Theodore the Varangian and his son John

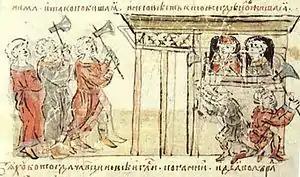
Murder of Martyrs Theodor the Varangian and his son John. Radziwiłł Chronicle

Theodore the Varangian and his son John (10th century) are the names traditionally attributed to a Varangian Christian man from Greece and his young son living in Kiev (modern Kyiv), who were killed in a story recorded in the "Primary Chronicle" under the year 6491 (983). The chronicle glorifies their deaths as examples of Christian martyrs who suffered persecution by the pagan establishment of Kievan Rus' during the reign of prince Vladimir the Great (before his own conversion to Byzantine Christianity around 988).